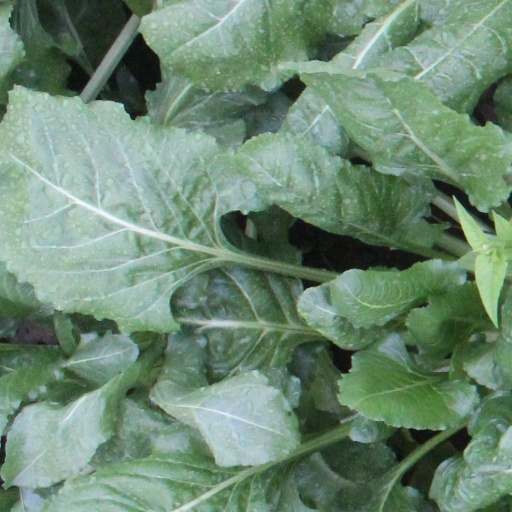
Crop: sugar beet